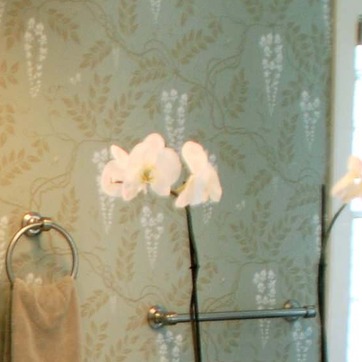
Material: foliage